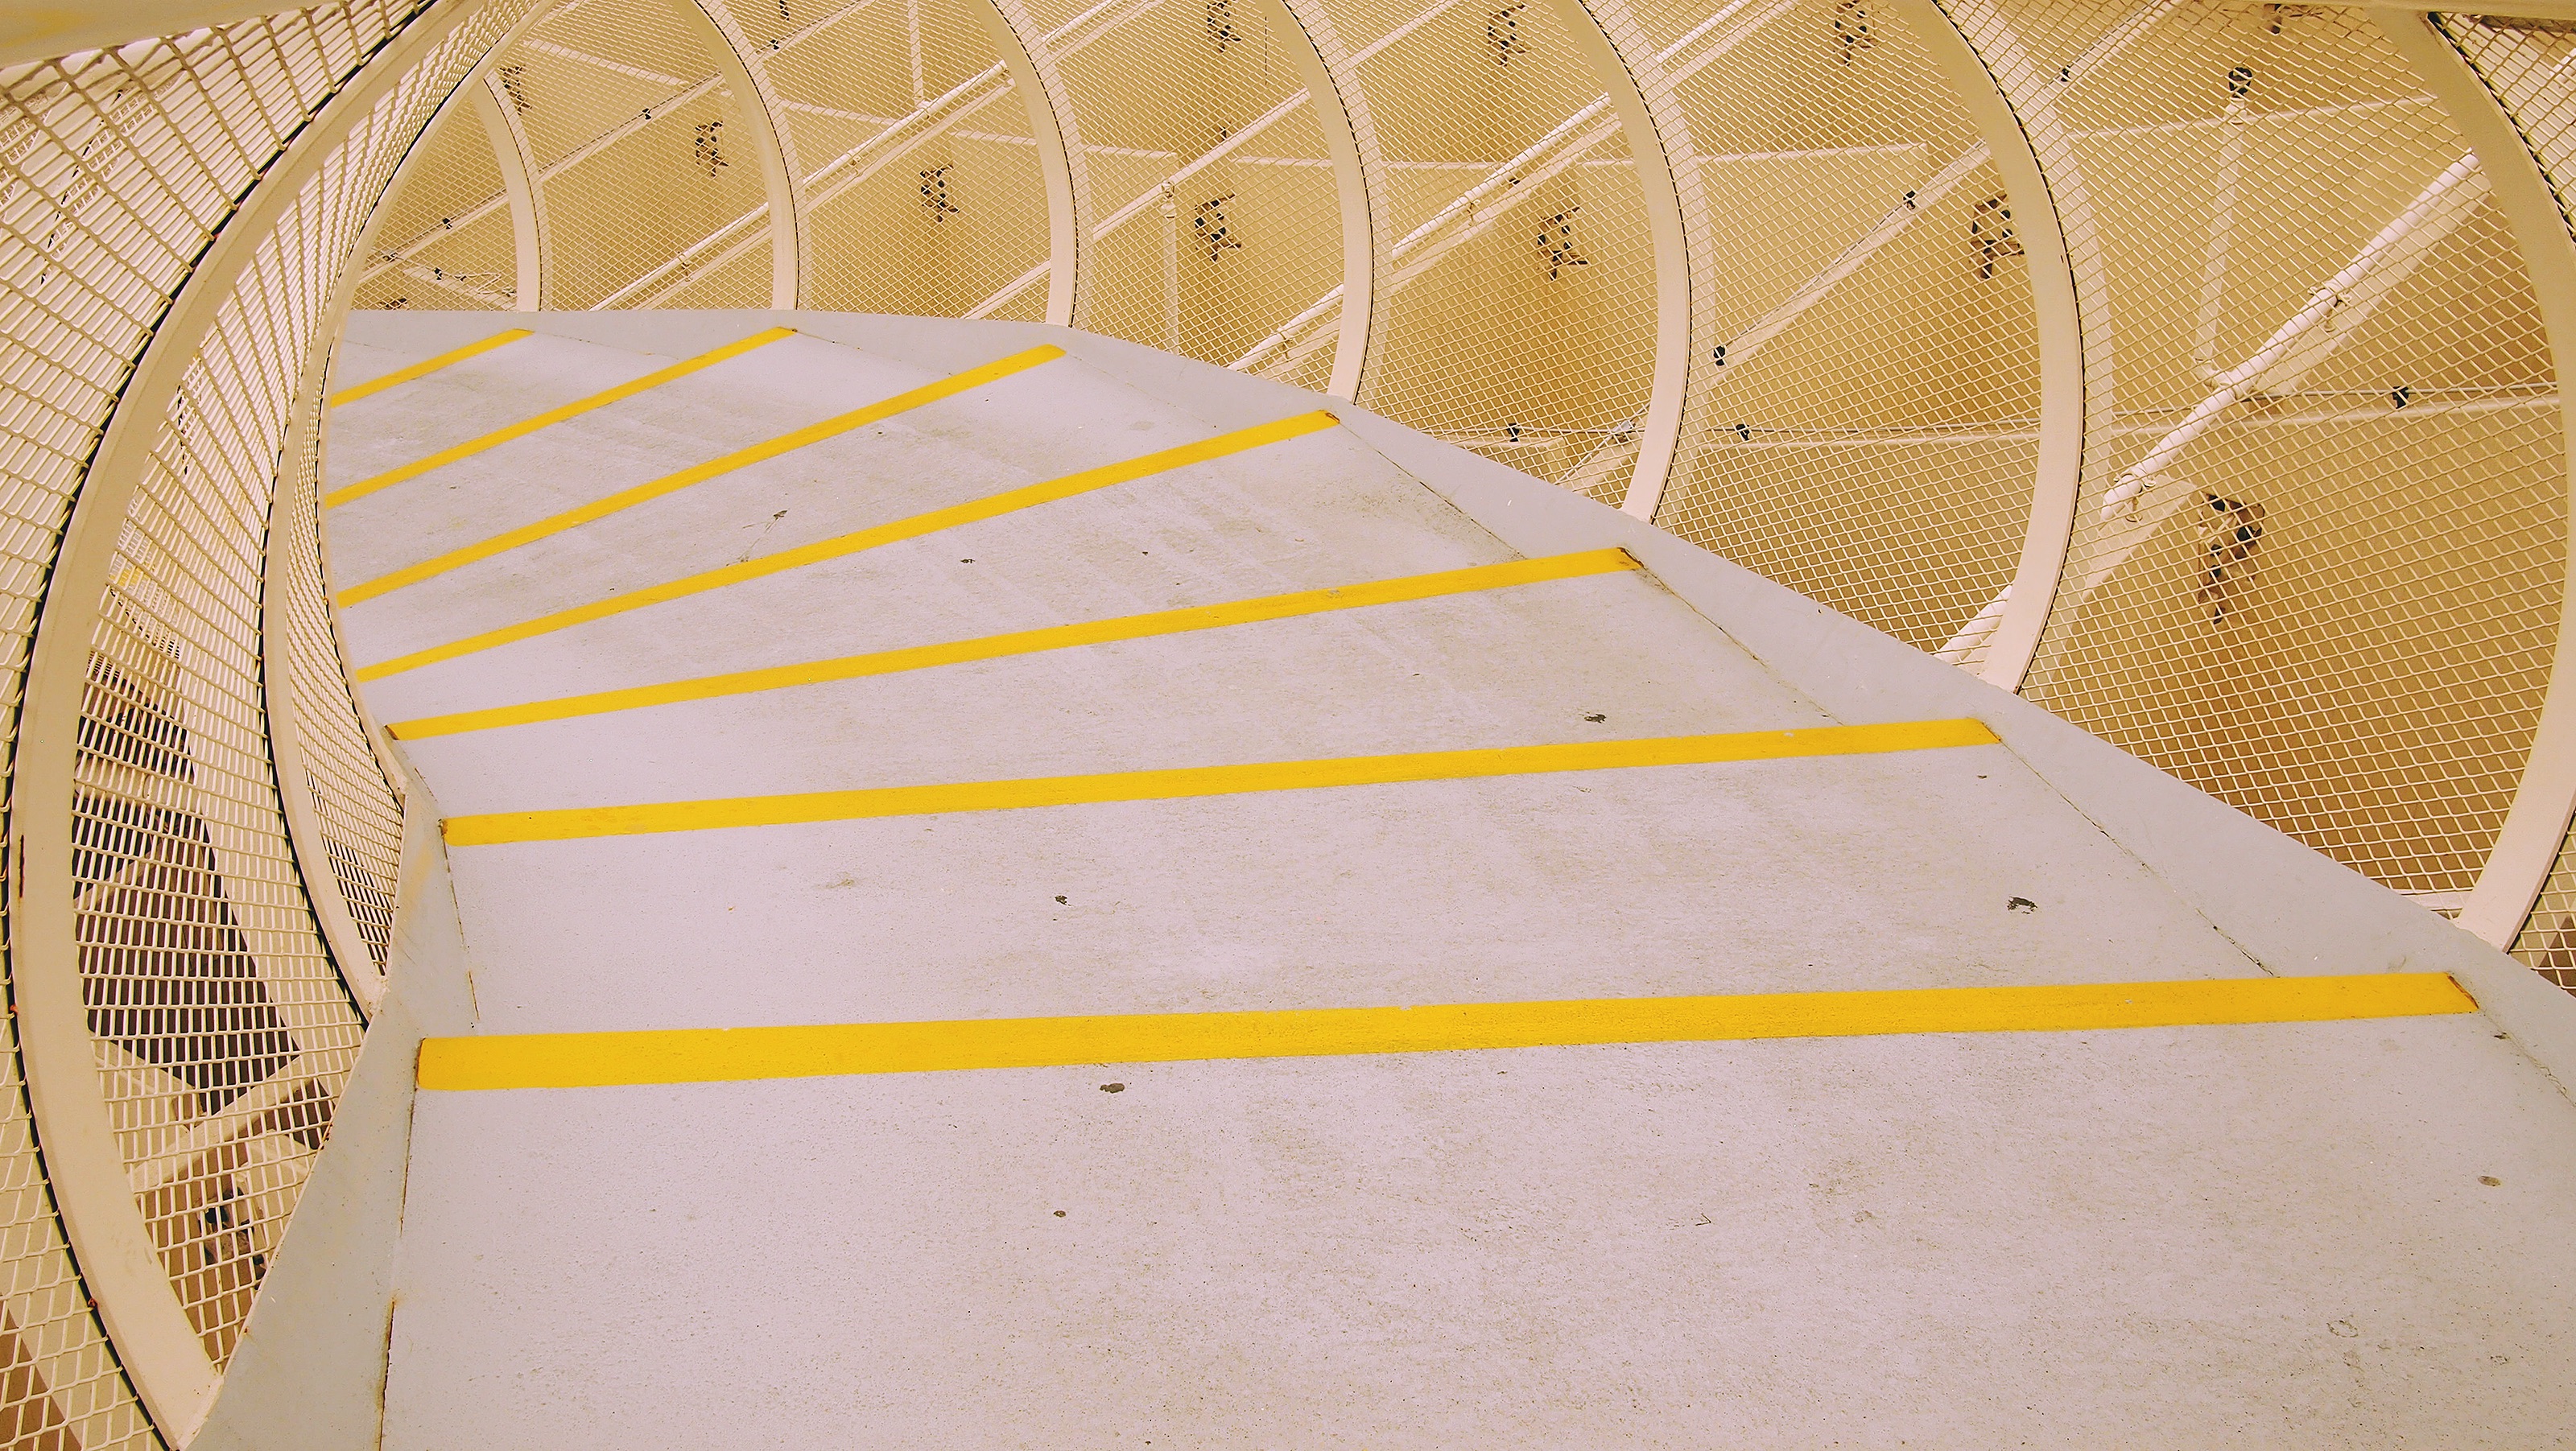
wing, abstract, architecture, wood, stair, floor, wall, step, tunnel, ceiling, pattern, line, yellow, circle, interior design, design, net, shape, flooring